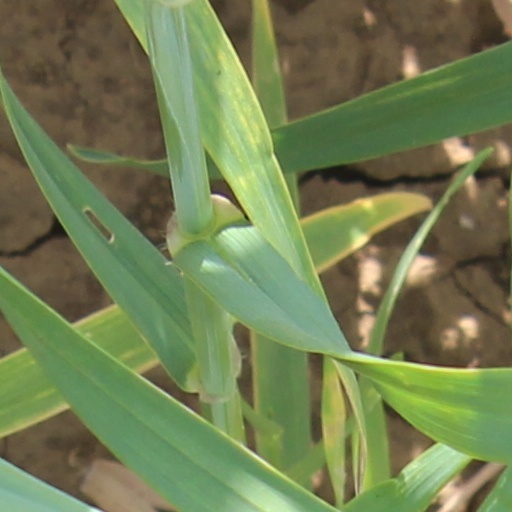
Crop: wheat